Oskar Schmerling

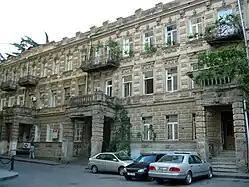
House where Schmerling lived in Tbilisi

After graduation in 1892, he returned to Tiflis and began teaching at Transcaucasian Girls' Institute. He illustrated Iakob Gogebashvili's children's book "Mother Language" (დედა ენა). Schmerling was the director of the school of painting and sculpture at the Caucasian Society for the Encouragement of Fine Arts in 1902–1916, and was the professor in Tiflis Academy of Arts. He worked as drawing instructor in Mikhailov Trade School in Tiflis starting February 1914. He moved to Ganja, Azerbaijan Democratic Republic in 1919, where he worked for state publishing house. He continued to work in People's Education Committee and publishing house after Soviet takeover in 1920 and drew posters for Azerbaijani branch of the Russian Telegraph Agency until 1921. He moved back to Tiflis in August 1921, collaborated with a number of Soviet newspapers.